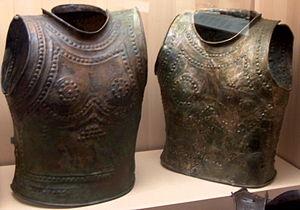
La chaudronnerie est une branche industrielle qui couvre l'ensemble des activités de mise en œuvre des métaux en feuilles, des tubes et des profilés entrant dans la réalisation d'équipements destinés aux secteurs des industries de l'alimentaire, de la chimie, de l'énergie, de l'aéronautique et de l'espace, de la charpente, de la manutention et du traitement des gaz et des liquides et de leurs stockages, de la navale, de l'automobile, de la menuiserie et du mobilier métalliques. C'est une branche généraliste de l'industrie à l'origine de nombreux autres métiers plus spécialisés comme les métiers de tuyauteur, charpentier ou menuisier métalliques.
Voir aussi : Liste des siècles, Chiffres romains
La culture des champs d'urnes rassemble les cultures archéologiques de la « Céramique à cannelures légères » et du « groupe Rhin-Suisse-France orientale », ce qui correspond à l'étape moyenne du bronze final. C'est l'époque où des cultures et techniques du bronze et céramiques nouvelles se diffusent en Europe, avant de se terminer au tout début de l'âge du fer. Cette culture se caractérise par des nécropoles d'urnes en bronze enterrées.
Les Lingons sont une population protohistorique ayant constitué l'un des plus anciens peuples gaulois, l'ethnogenèse du peuple Lingon participant en outre du développement socioculturel protohistorique de l'Arc alpin.